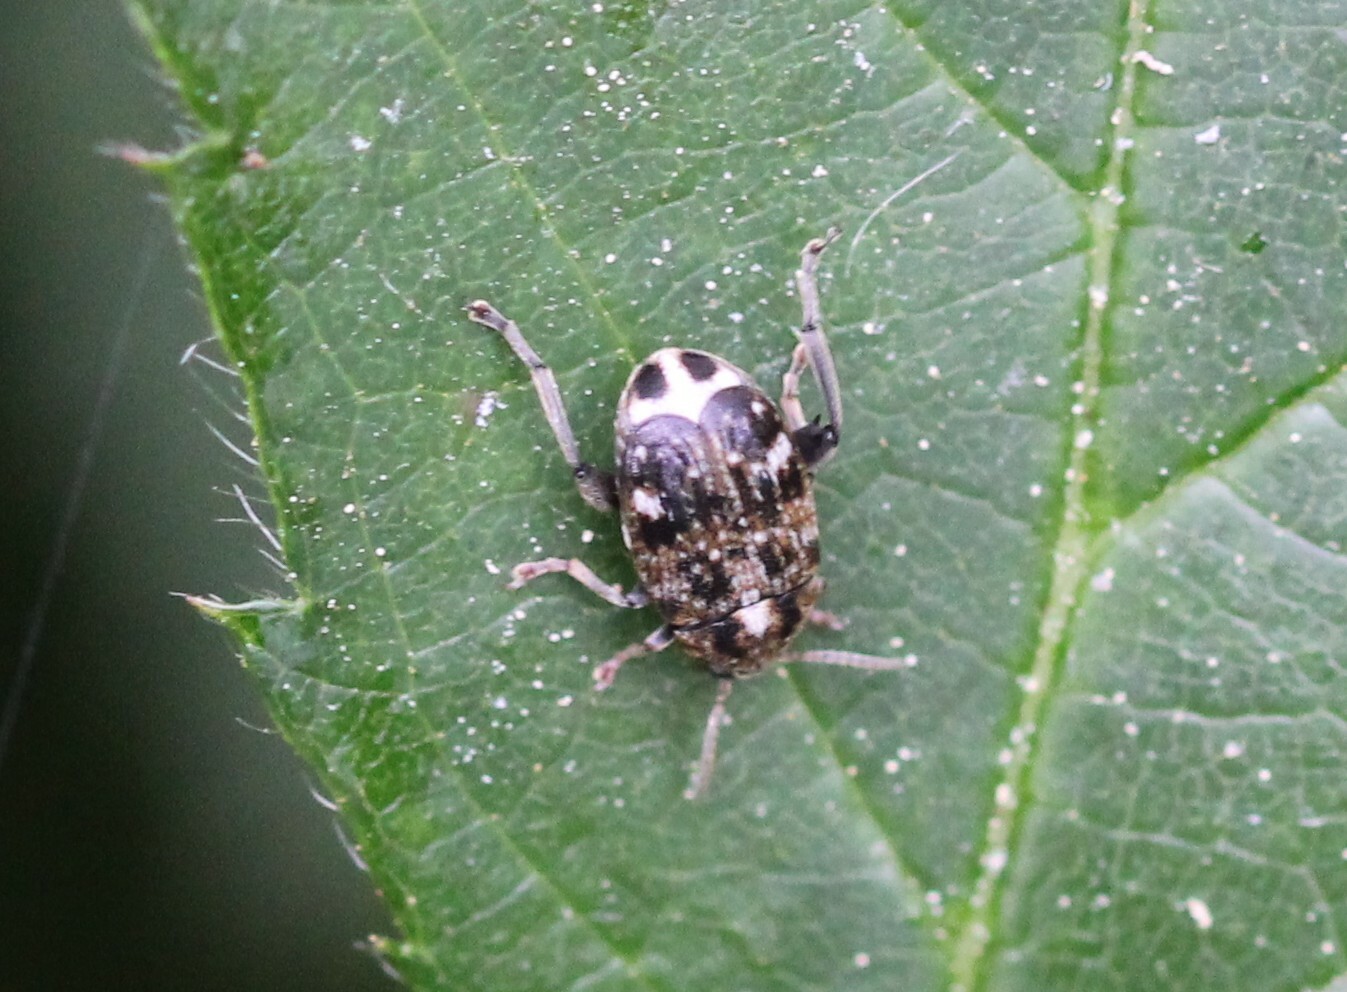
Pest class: pea_weevil